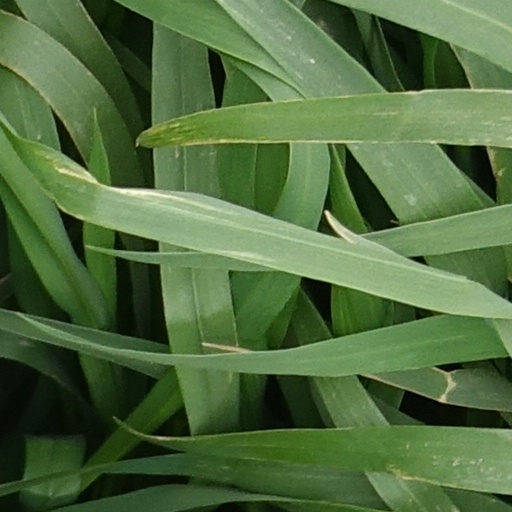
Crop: wheat